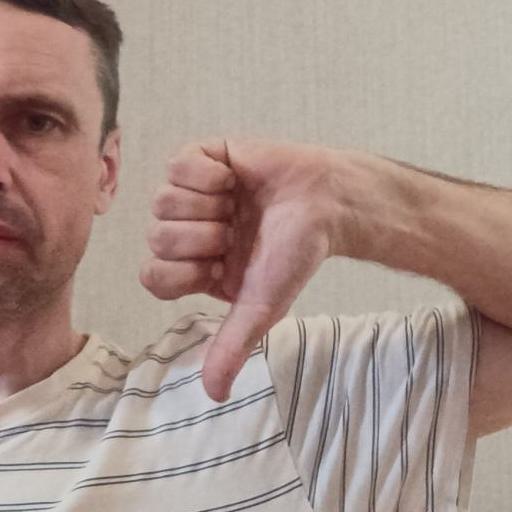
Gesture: dislike